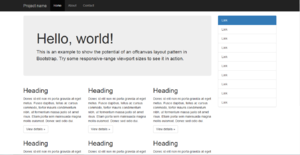
Bootstrap est une collection d'outils utiles à la création du design de sites et d'applications web. C'est un ensemble qui contient des codes HTML et CSS, des formulaires, boutons, outils de navigation et autres éléments interactifs, ainsi que des extensions JavaScript en option.